Describe the emotion expressed in this image:  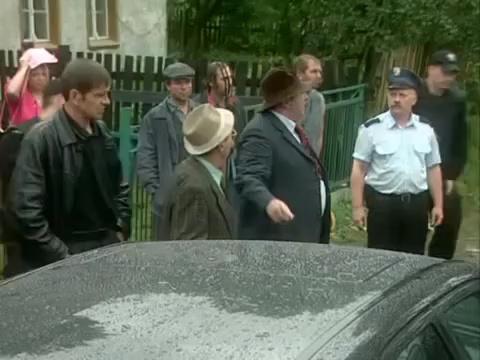
This person displays Pain, valence and arousal with low intensity.